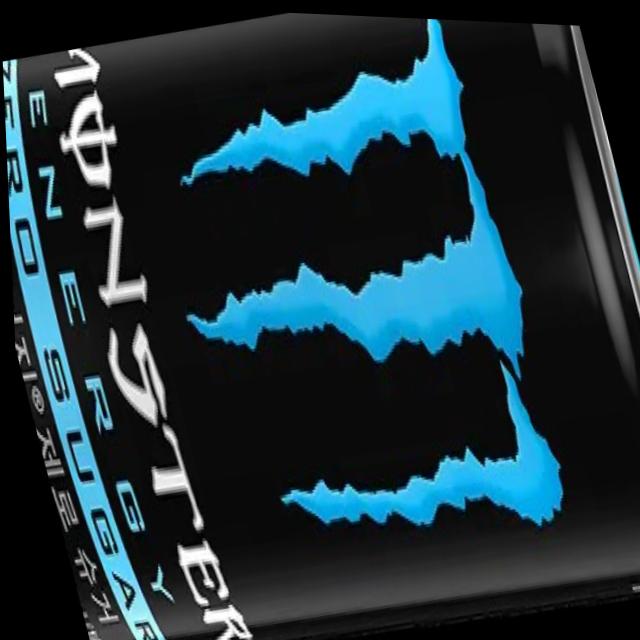
Label: cans